Agni Pushpam

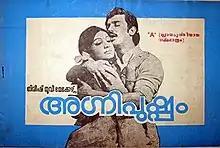
Poster

Agni Pushpam is a 1976 Indian Malayalam-language film, directed by Jesey and produced by D. P. Nair. The film stars Kamal Haasan, Jayabharathi, Jayan and Sukumari. The film has musical score by M. K. Arjunan.